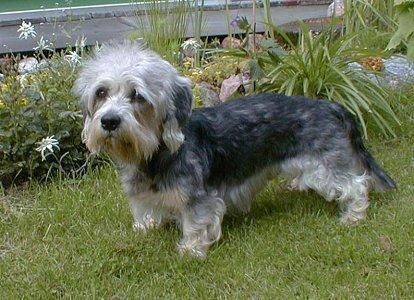
Dandie_Dinmont